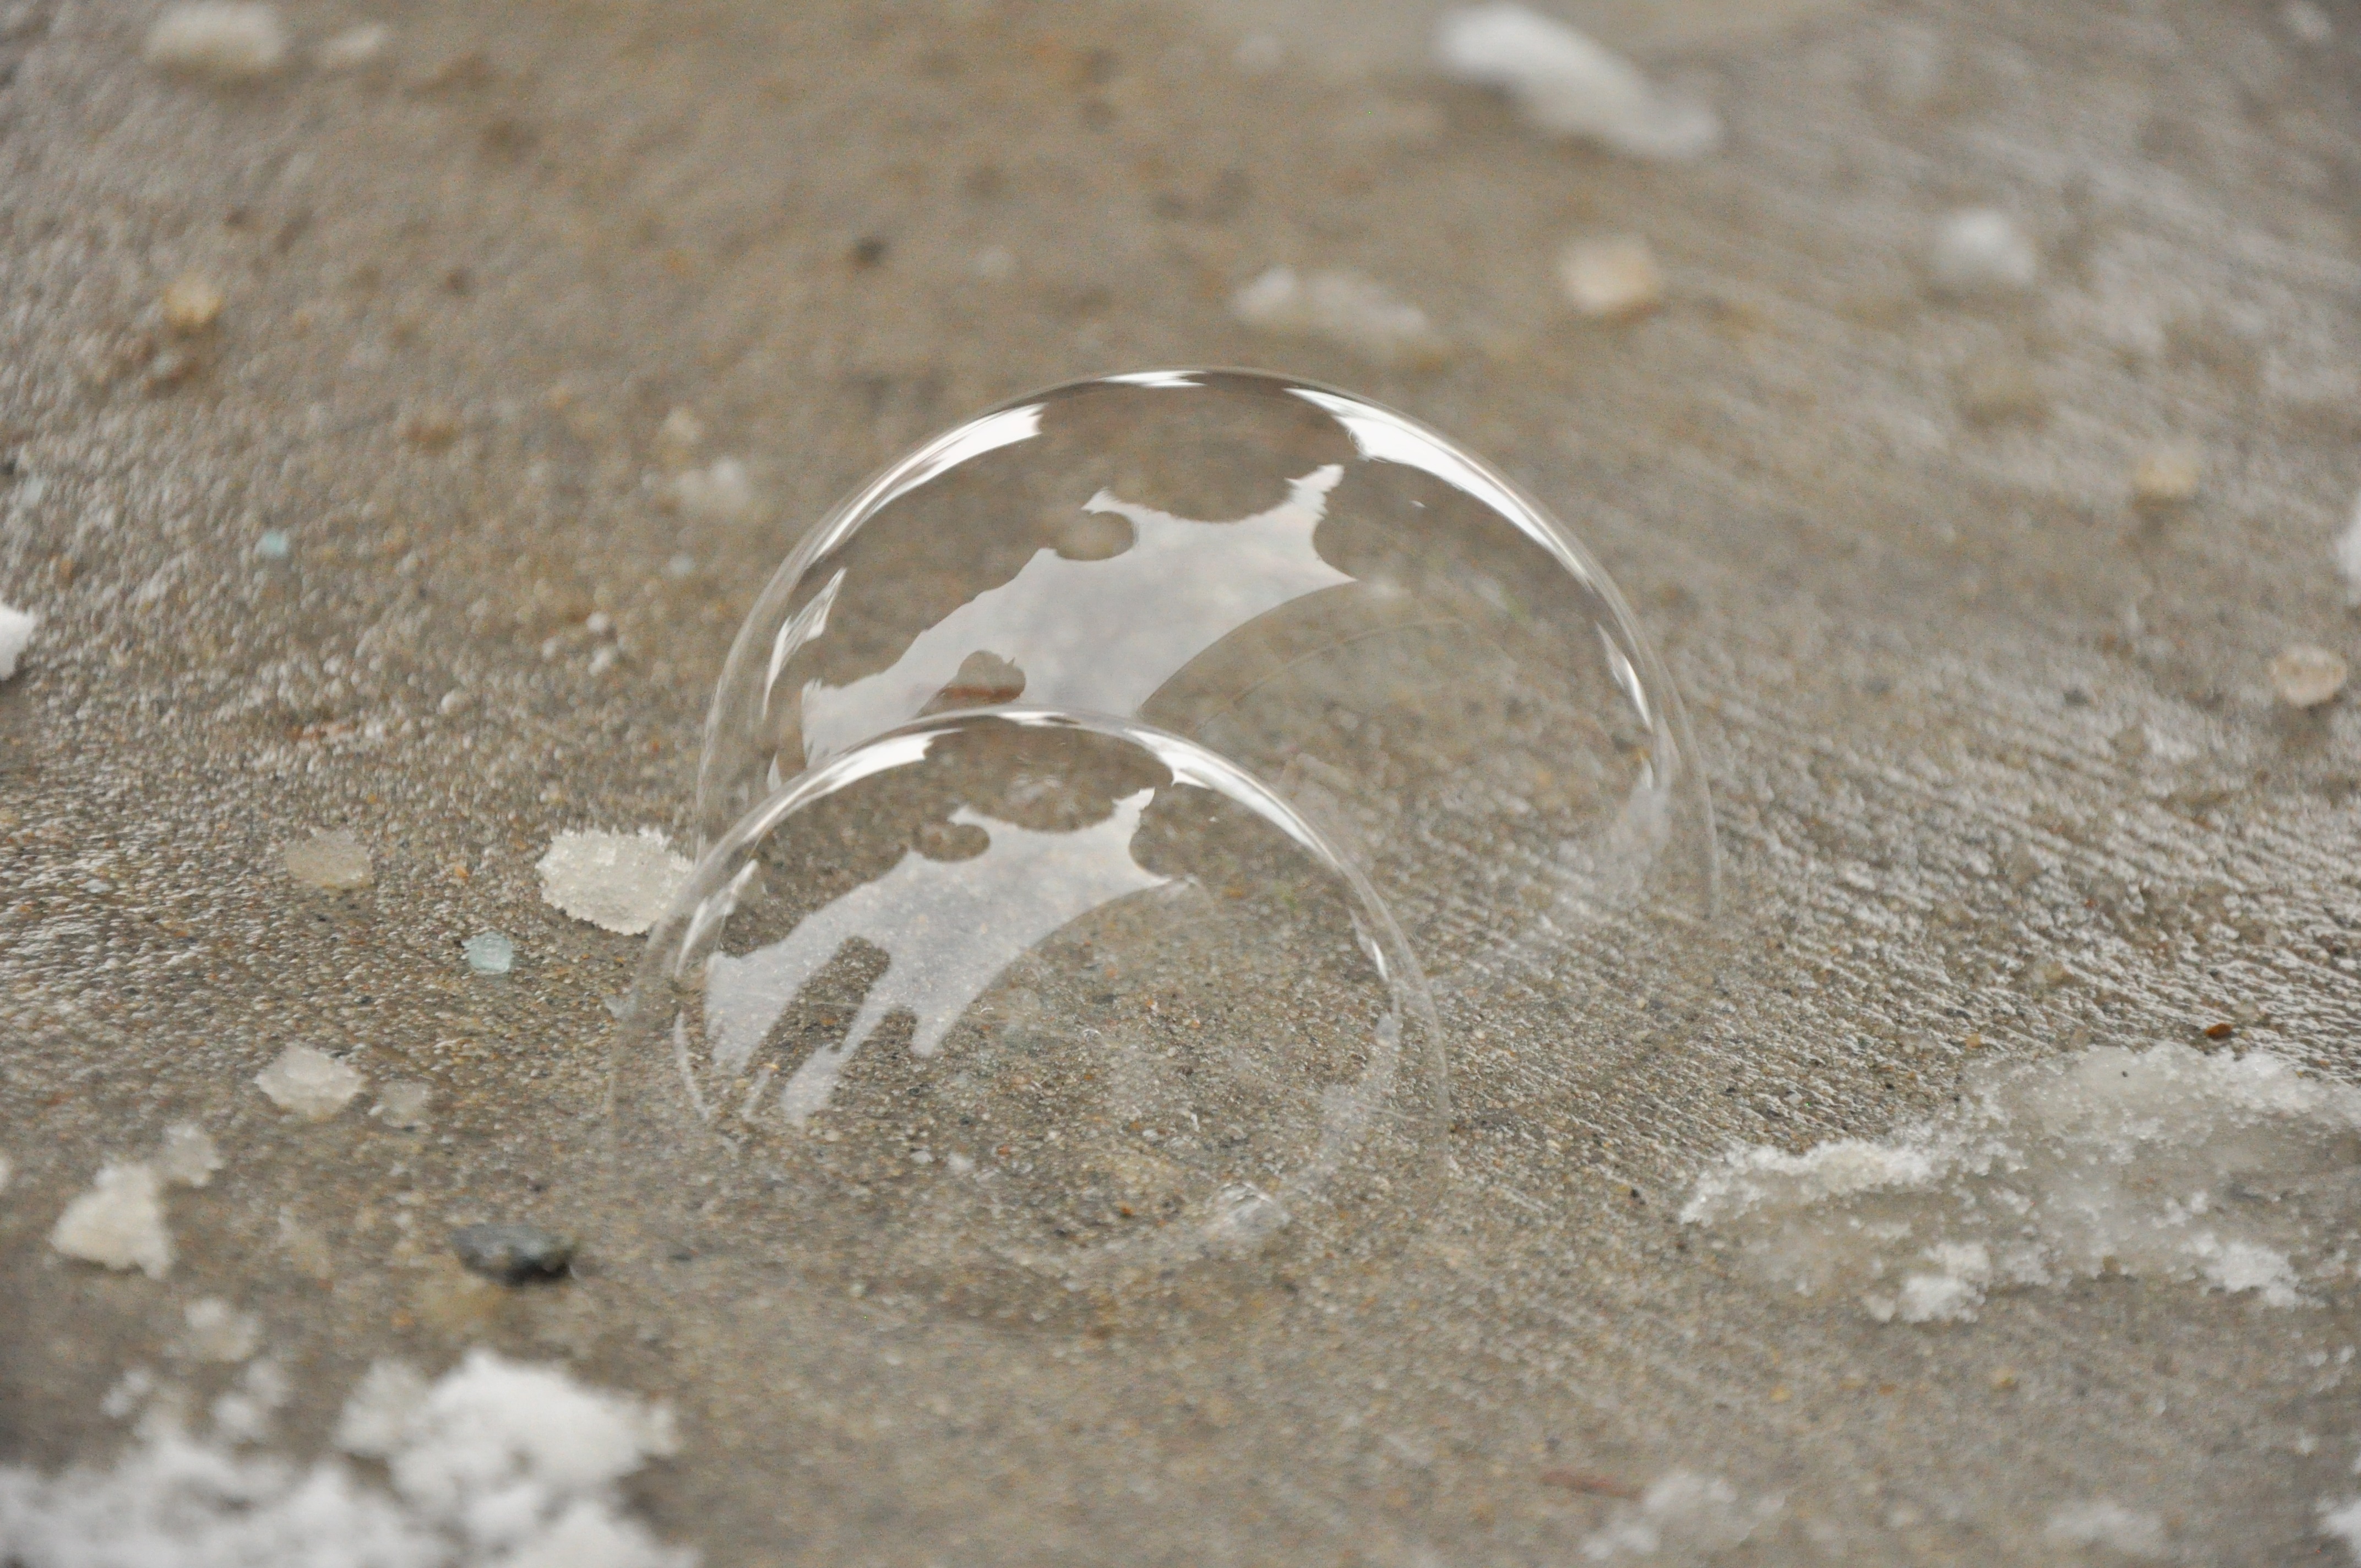
hand, water, sand, winter, drop, liquid, round, number, clear, reflection, frozen, material, bubble, circle, close up, soap, sphere, bubbles, shiny, soap bubble, macro photography